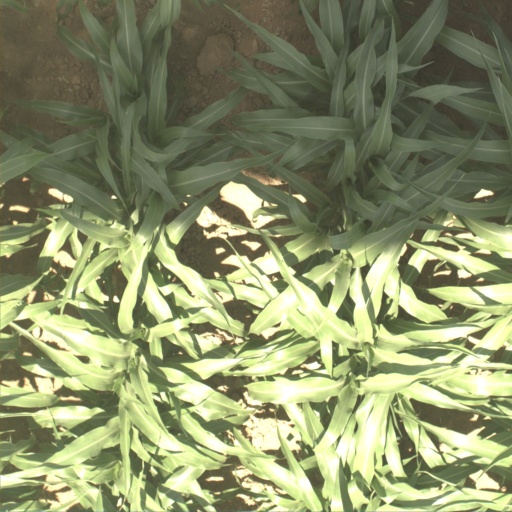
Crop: sorghum